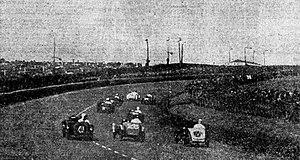
24 Heures du Mans 1933, le virage avant les tribunes.
Les 24 Heures du Mans 1933 sont la 11ᵉ édition de l'épreuve et se déroulent les 17 et 18 juin 1933 sur le circuit de la Sarthe.